Chikatsuyu

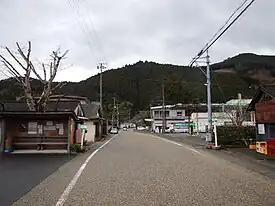
View of Chikatsuyu main street

There is one site in town listed as a National Historic Site - the Chikatsuyu Hōtō (近露の宝塔). There is also the remnant site of an old castle.